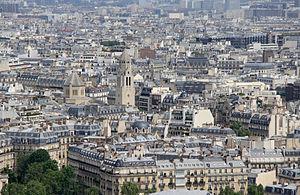
Le quartier de Chaillot est le 64ᵉ quartier administratif de Paris. Situé dans le 16ᵉ arrondissement sur la colline de Chaillot, il a pour origine un village du même nom situé rue de Chaillot mais dont le territoire paroissial, deux fois plus étendu que l'actuel quartier, recouvrait, outre le 16ᵉ au nord de la rue des Carrières de Passy et à l'est de la rue Léonard de Vinci, le sud du 8ᵉ, appelé depuis faubourg de la Conférence, soit depuis l'actuelle place de l’Étoile tous les bords de Seine à l'est d'un bois de Boulogne autrefois plus étendu entre le cimetière de Passy inclus jusqu'à la Concorde.